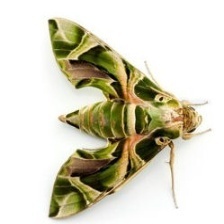
Species: OLEANDER HAWK MOTH